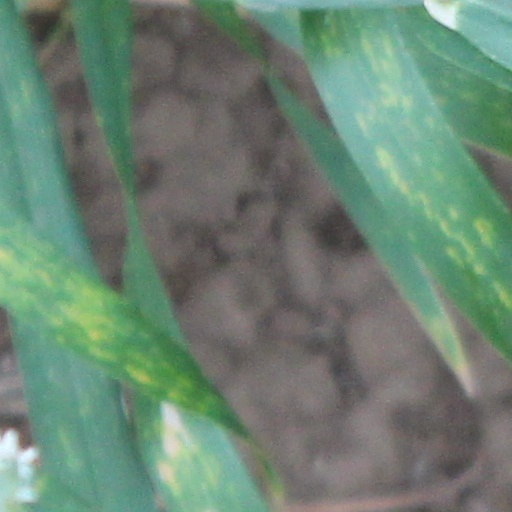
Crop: wheat